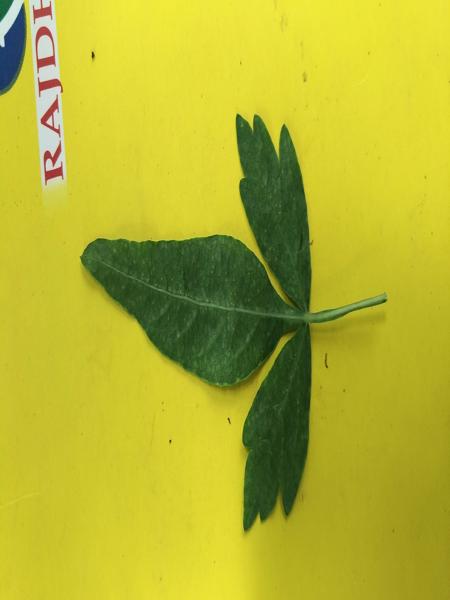
Plant: Balloon_Vine